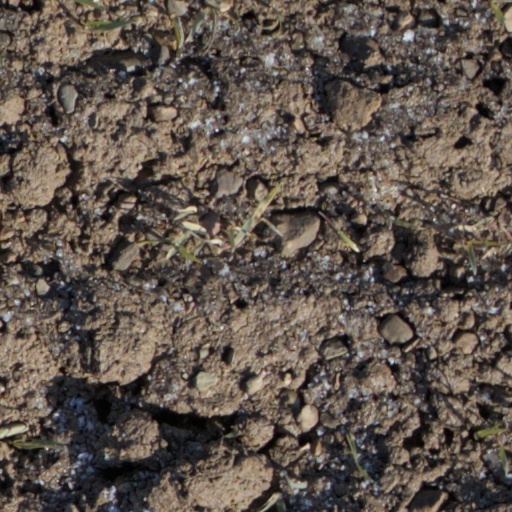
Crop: wheat